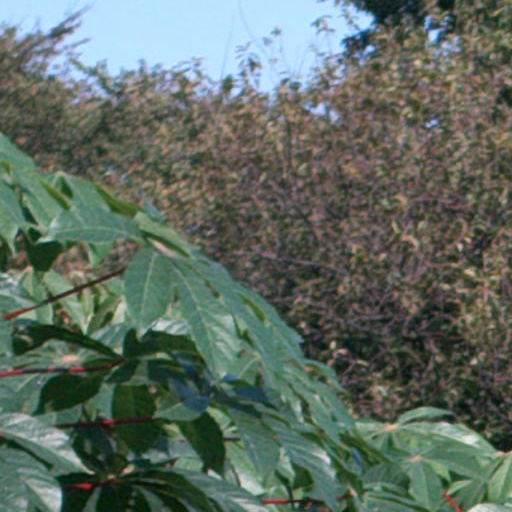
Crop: cassava